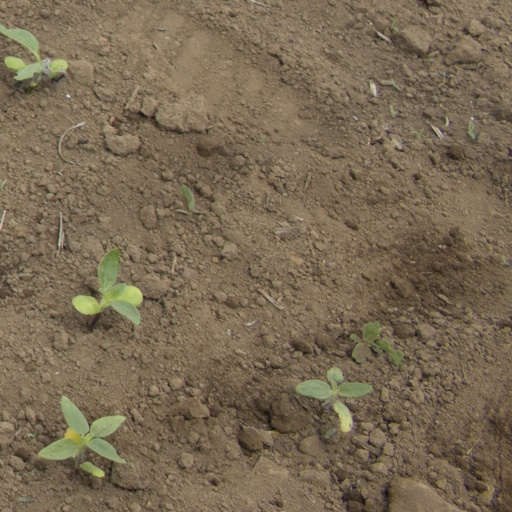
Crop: Jerusalem artichoke